Shioli Kutsuna

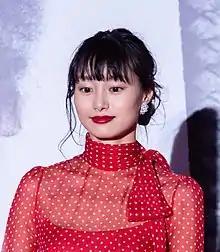
Kutsuna in 2018

is a Japanese actress, known for her role as Ran Mori in "Shinichi Kudo's Written Challenge!", Minami Maho in "Beck" (2010), Haru/Harumi in "125 Years Memory" (2015), Yukio in "Deadpool 2" (2018) and "Deadpool & Wolverine" (2024), and Rainy in the video game (2025). She plays Mitsuki in the Apple TV+ series "Invasion" (2021). In 2014, she won the Japan Academy Film Prize for Newcomer of the Year.